Sidi Mubarak Bombay

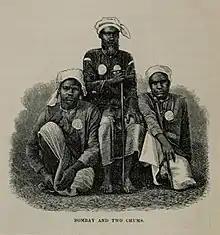
Sidi Mubarak Bombay and companions (1877)

Sidi Mubarak Bombay (c. 1820–1885), Mbarak Mombée, was a waYao explorer and guide, who participated in numerous expeditions by 19th century British explorers to East Africa.